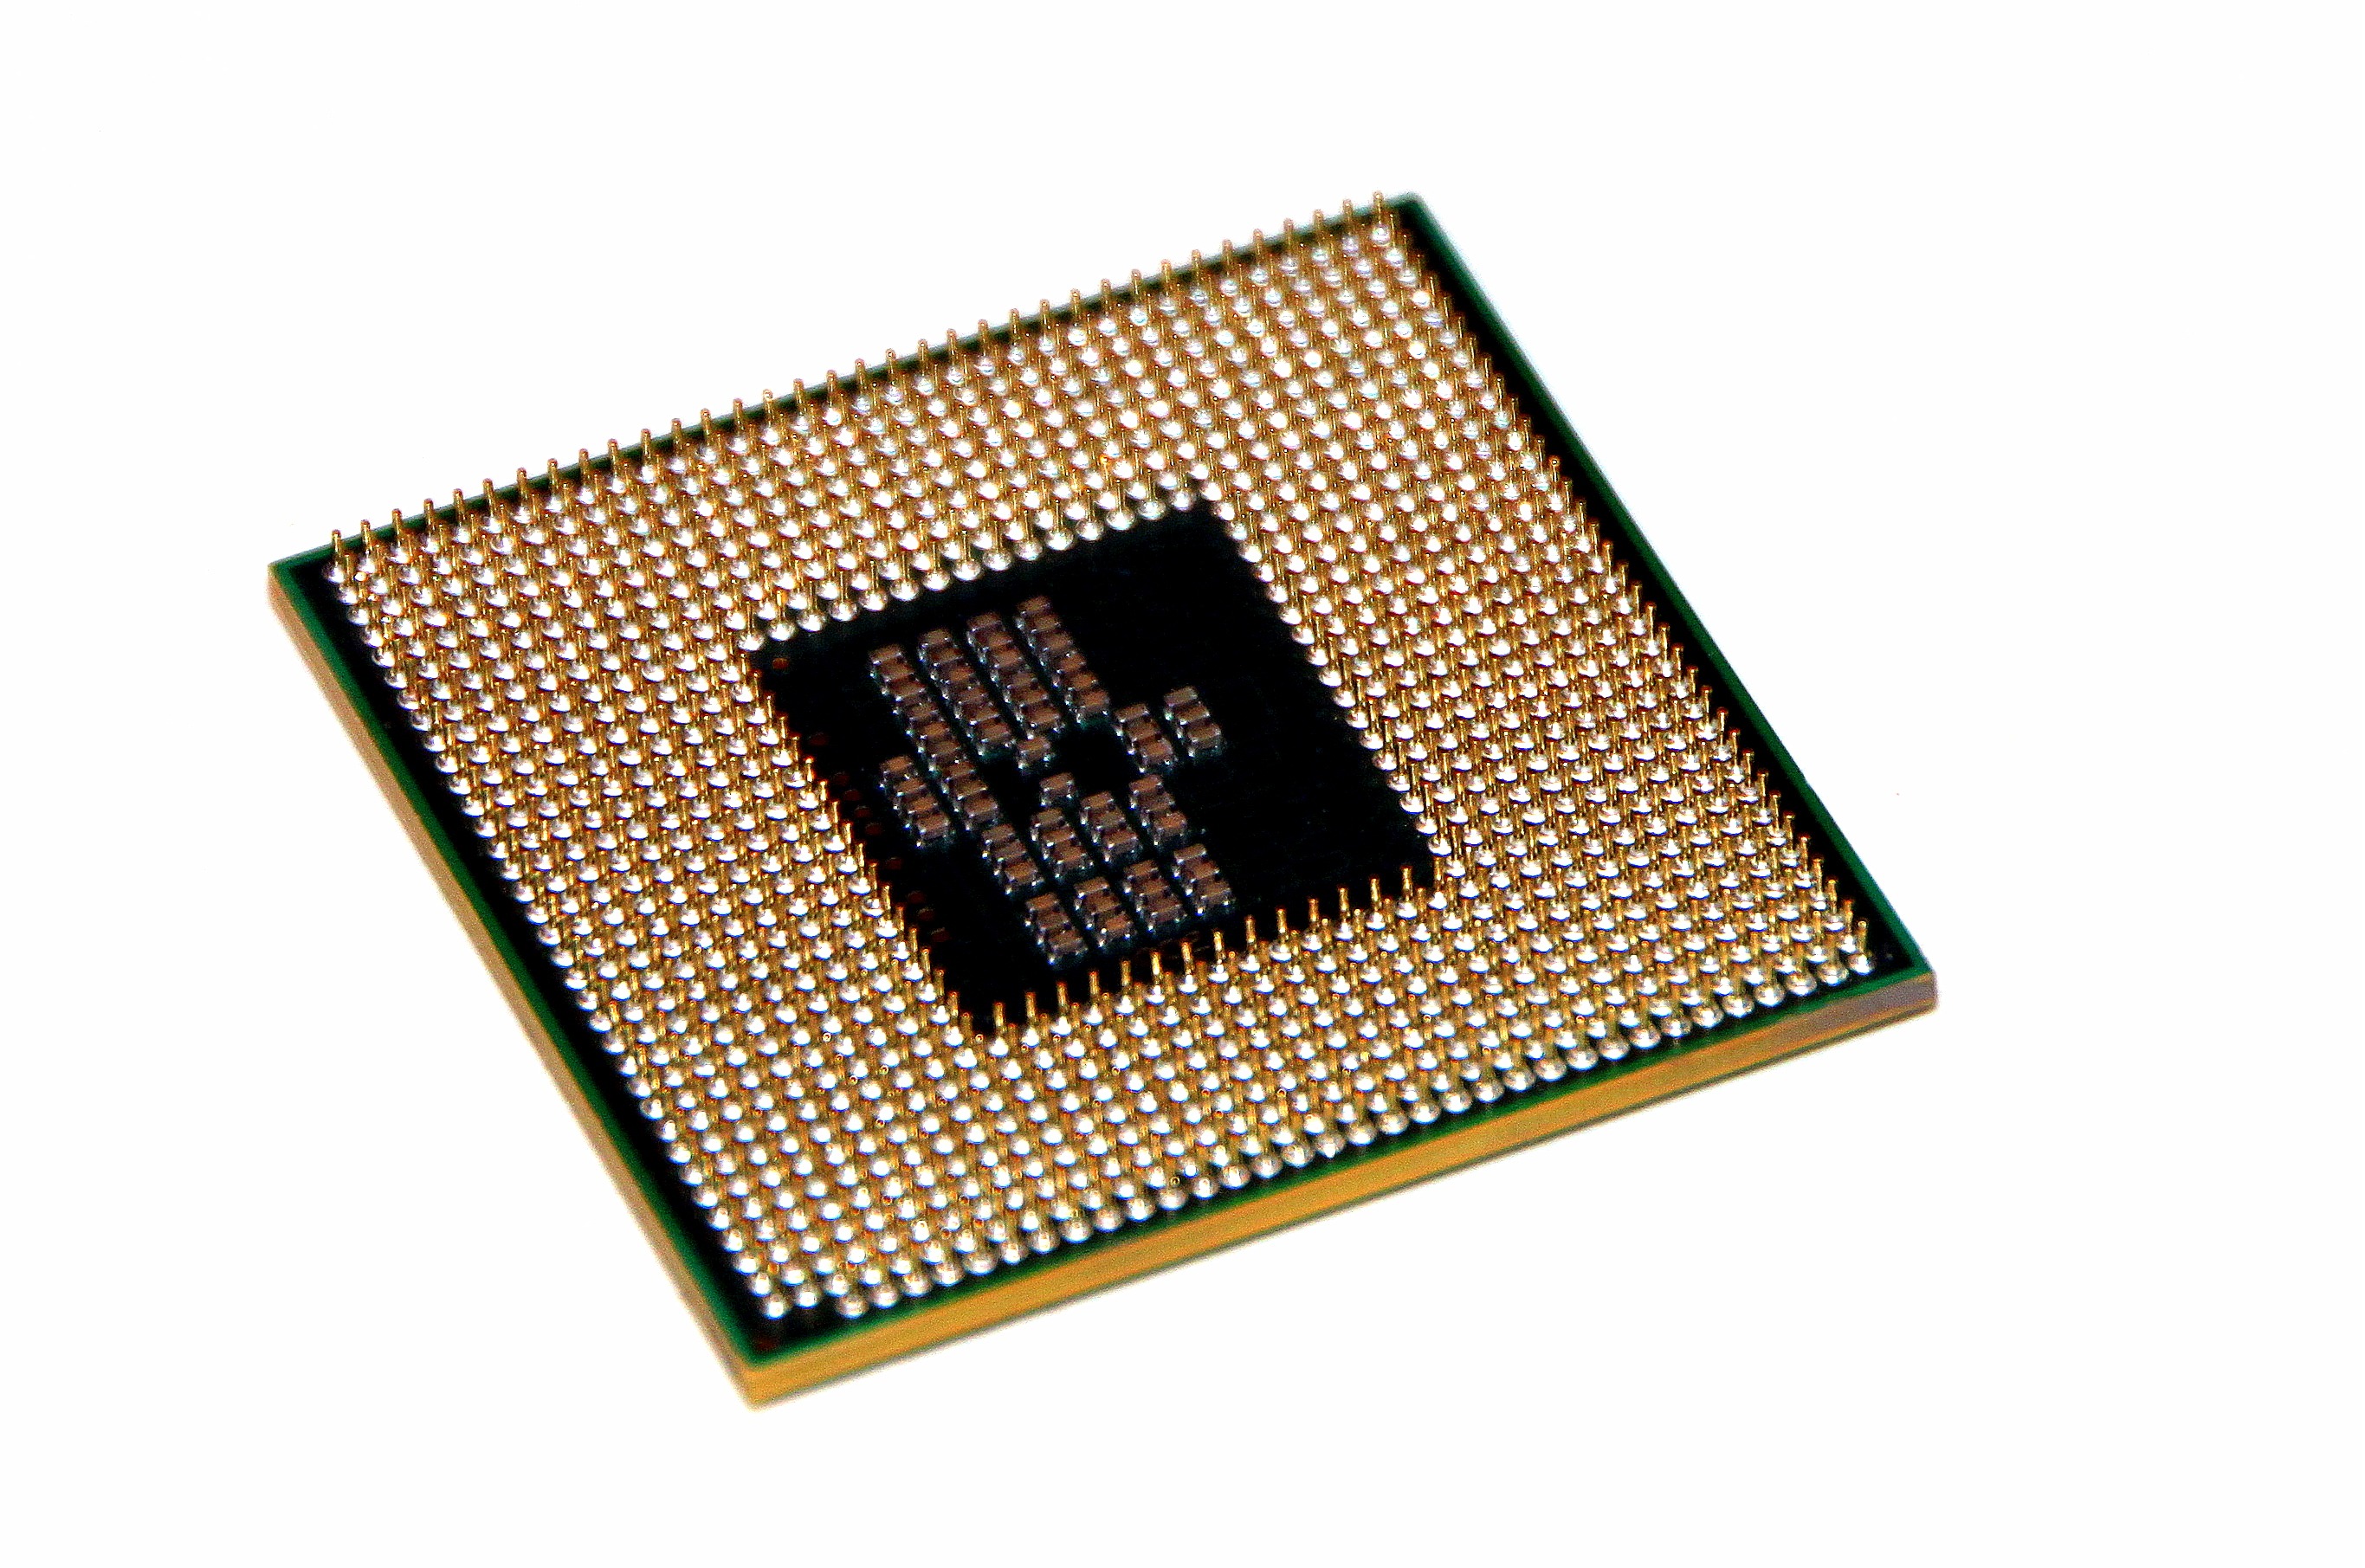
mobile, technology, processor, cpu, editorial, intel, microcontroller, electronic device, personal computer hardware, electronics accessory, network interface controller, core i7